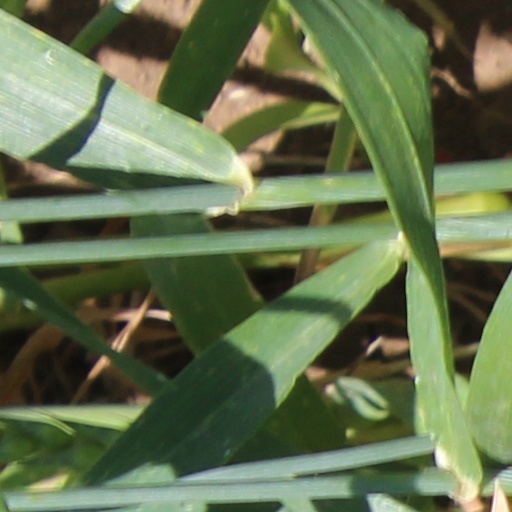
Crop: wheat